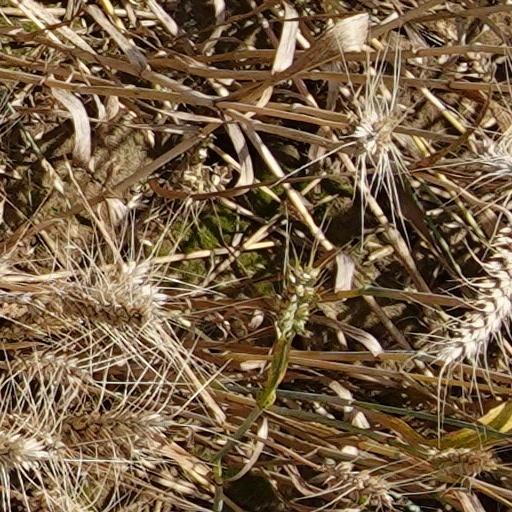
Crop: wheat